Nana Dzagnidze

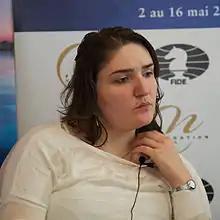
Dzagnidze in 2013

Nana Dzagnidze (born 1 January 1987) is a Georgian chess player. She was awarded the title of Grandmaster by FIDE in 2008. Dzagnidze was a member of the gold medal-winning Georgian team in the Women's Chess Olympiad in 2008 and European women's individual champion in 2017.